Question: Please indicate a possible affordance area of the hold_book that can be used for holding
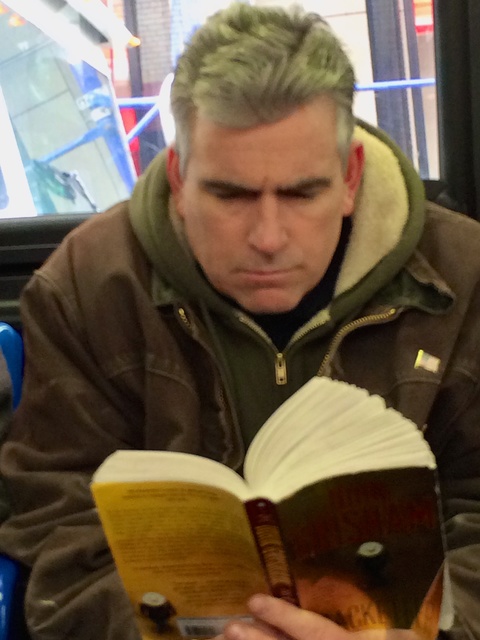
Answer: [88.5, 360.5, 463.5, 630.5]